Siloam inscription

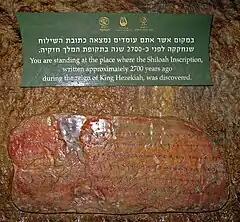
A copy of the inscription, in its original location inside Hezekiah's Tunnel, 2010

In July 1890 a resident of Jerusalem had the inscription removed from the wall of the tunnel. During this work the inscription cracked into six or seven pieces and several letters were damaged at the breakpoints.